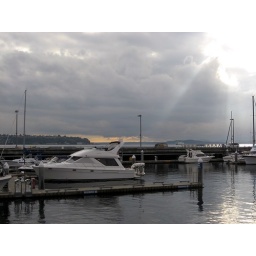
A boat in the Seattle port near where we got on ship the next day.